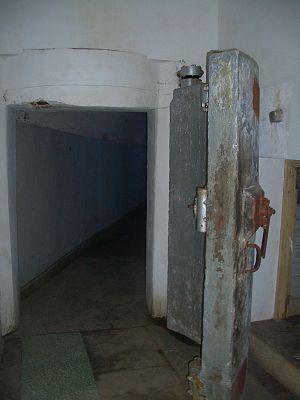
Le district de Xian'an est une subdivision administrative de la province du Hubei en Chine. Il est placé sous la juridiction de la ville-préfecture de Xianning.